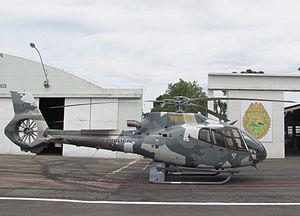
L'Airbus Helicopters H130 est un hélicoptère léger civil et parapublic conçu et réalisé en France. Bien que doté d'un rotor anticouple type fenestron il fait partie de la famille des Aérospatiale AS350 Écureuil. Depuis le changement de dénomination sociale d'Airbus Helicopters, les EC130 sont désignés H130.